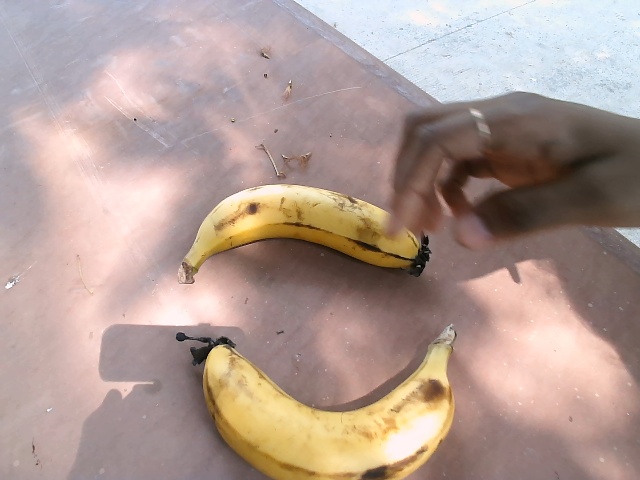
Label: Ripe_Banana